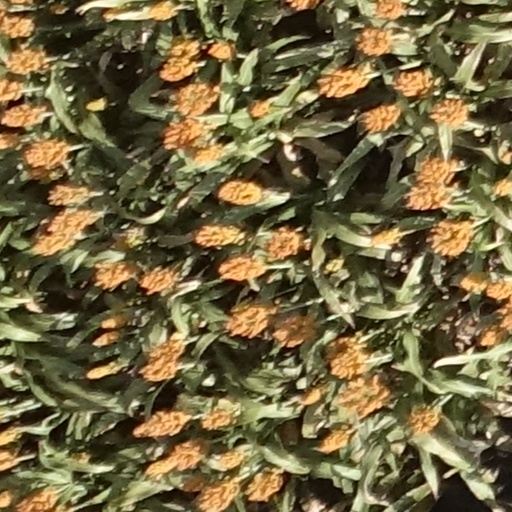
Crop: sorghum